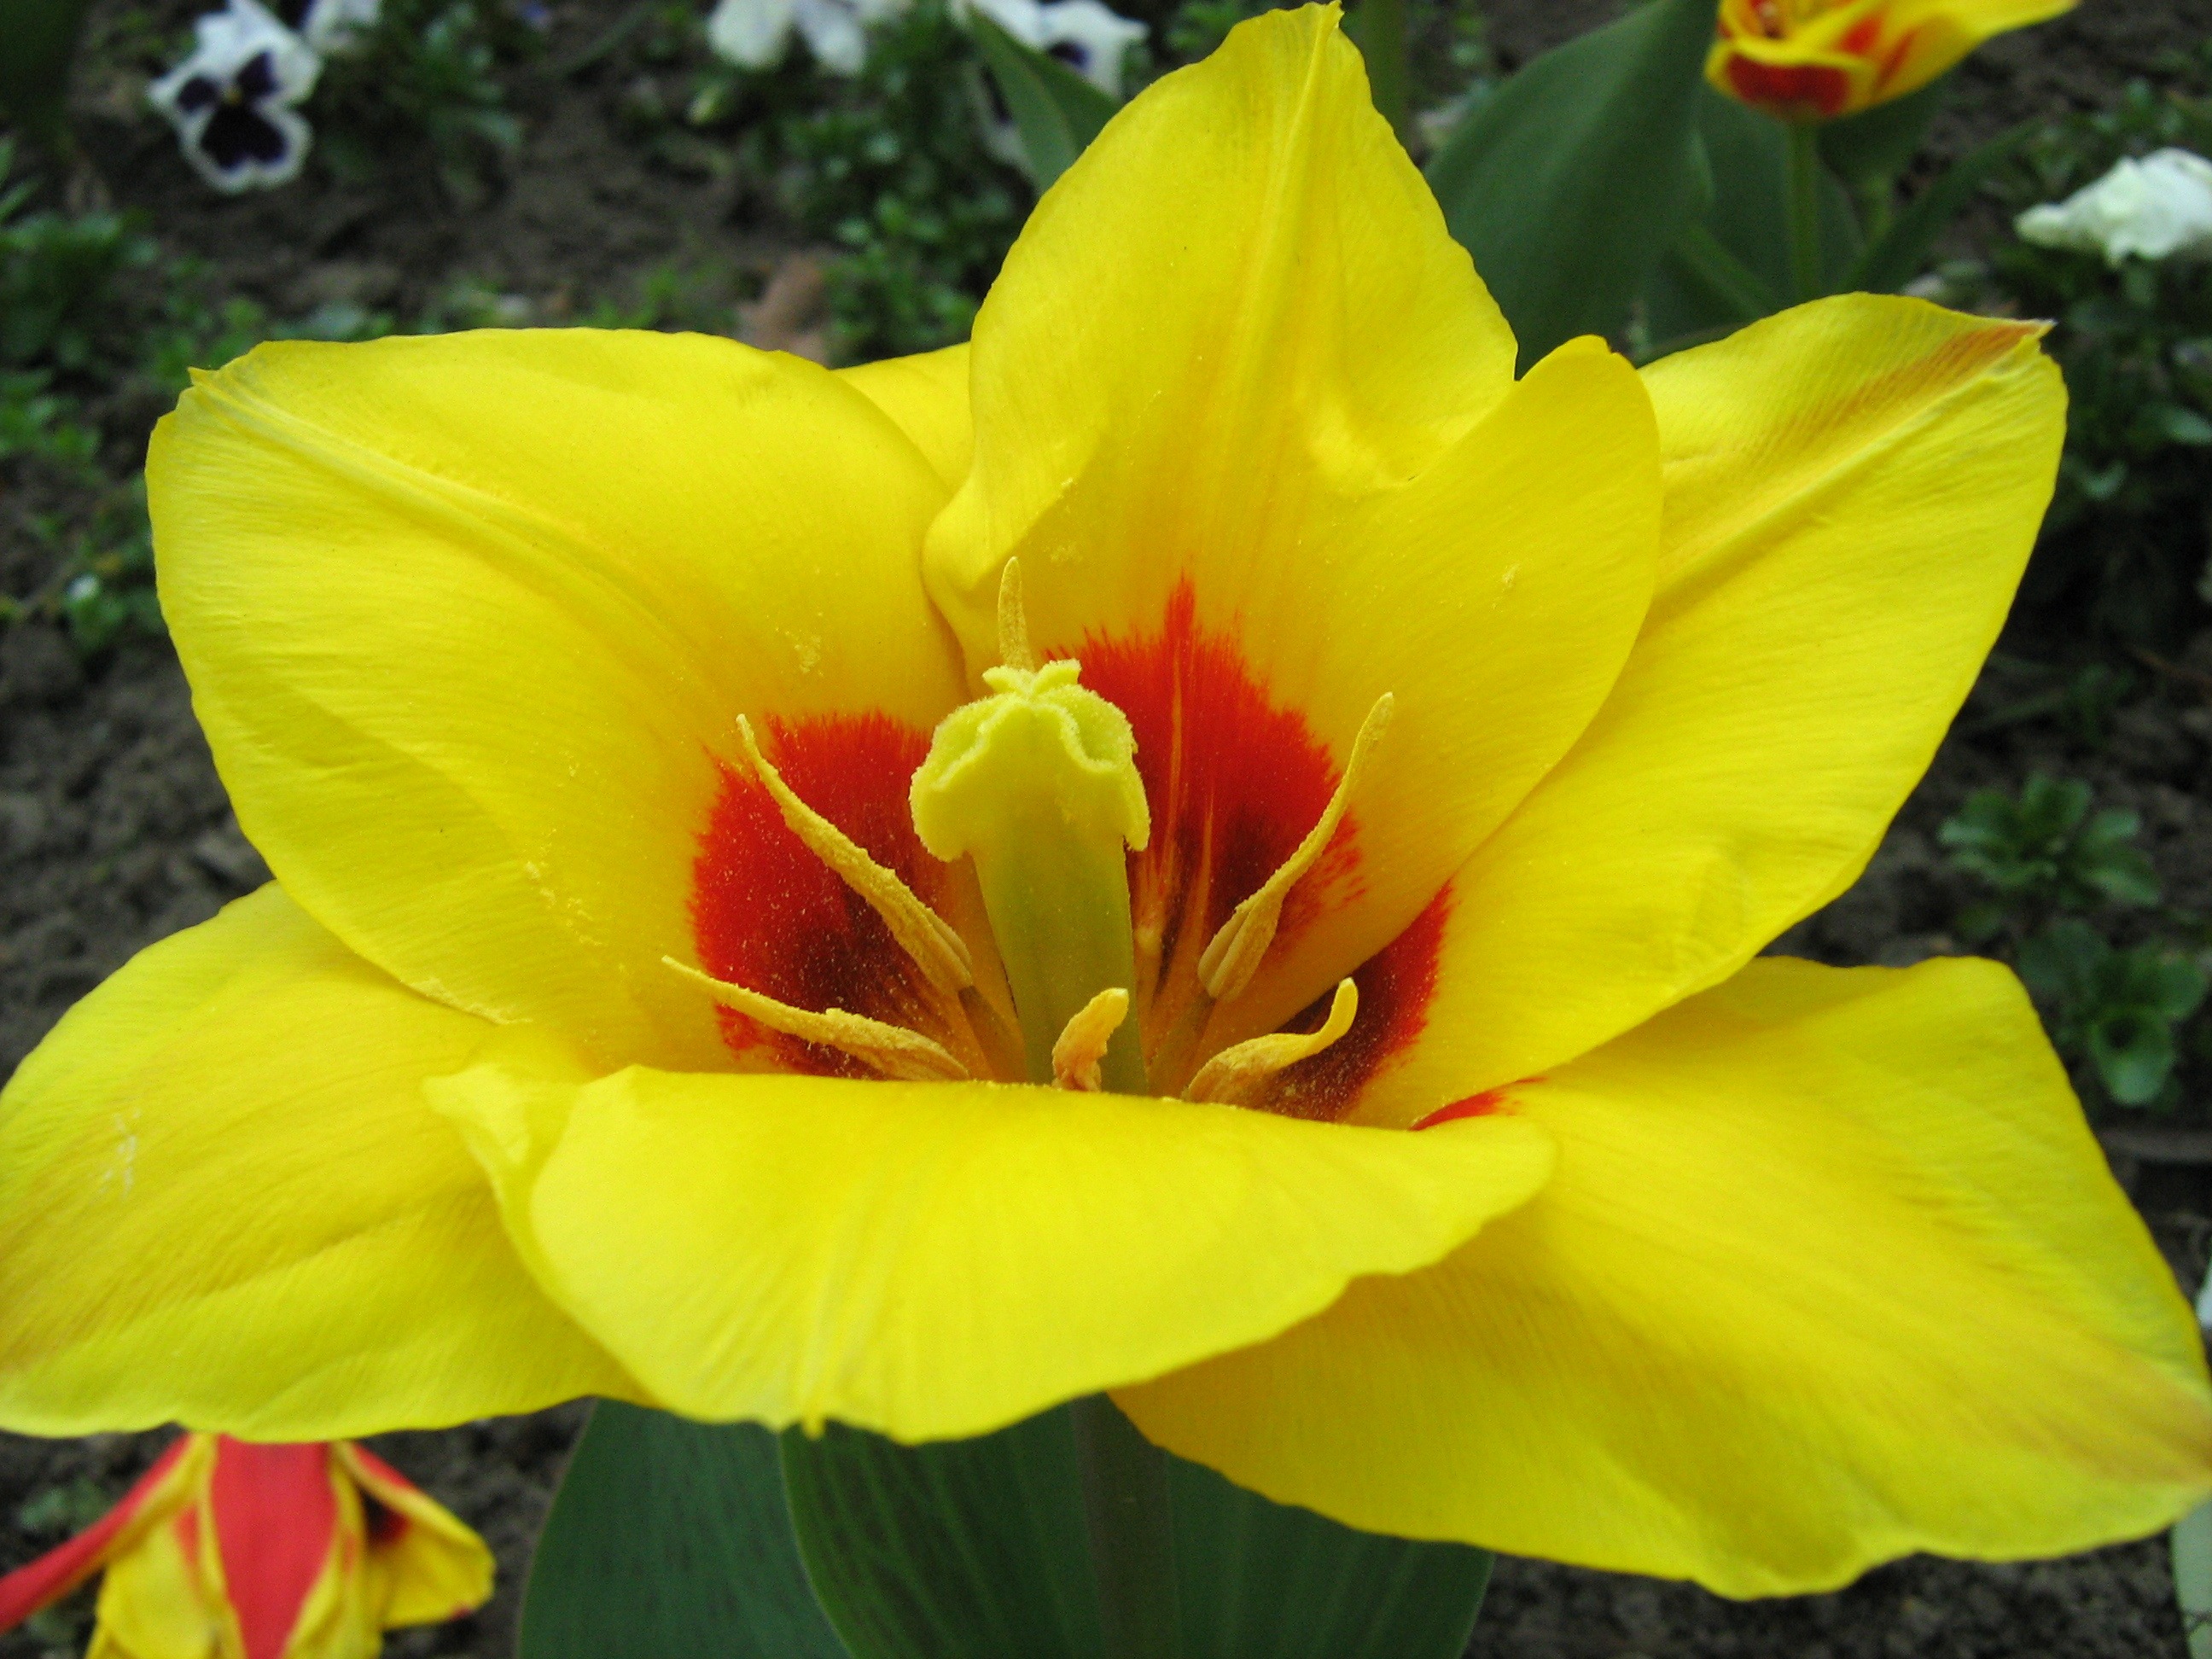
plant, flower, petal, tulip, spring, botany, yellow, flora, daylily, macro photography, flowering plant, plant stem, land plant